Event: Nepal Earthquake
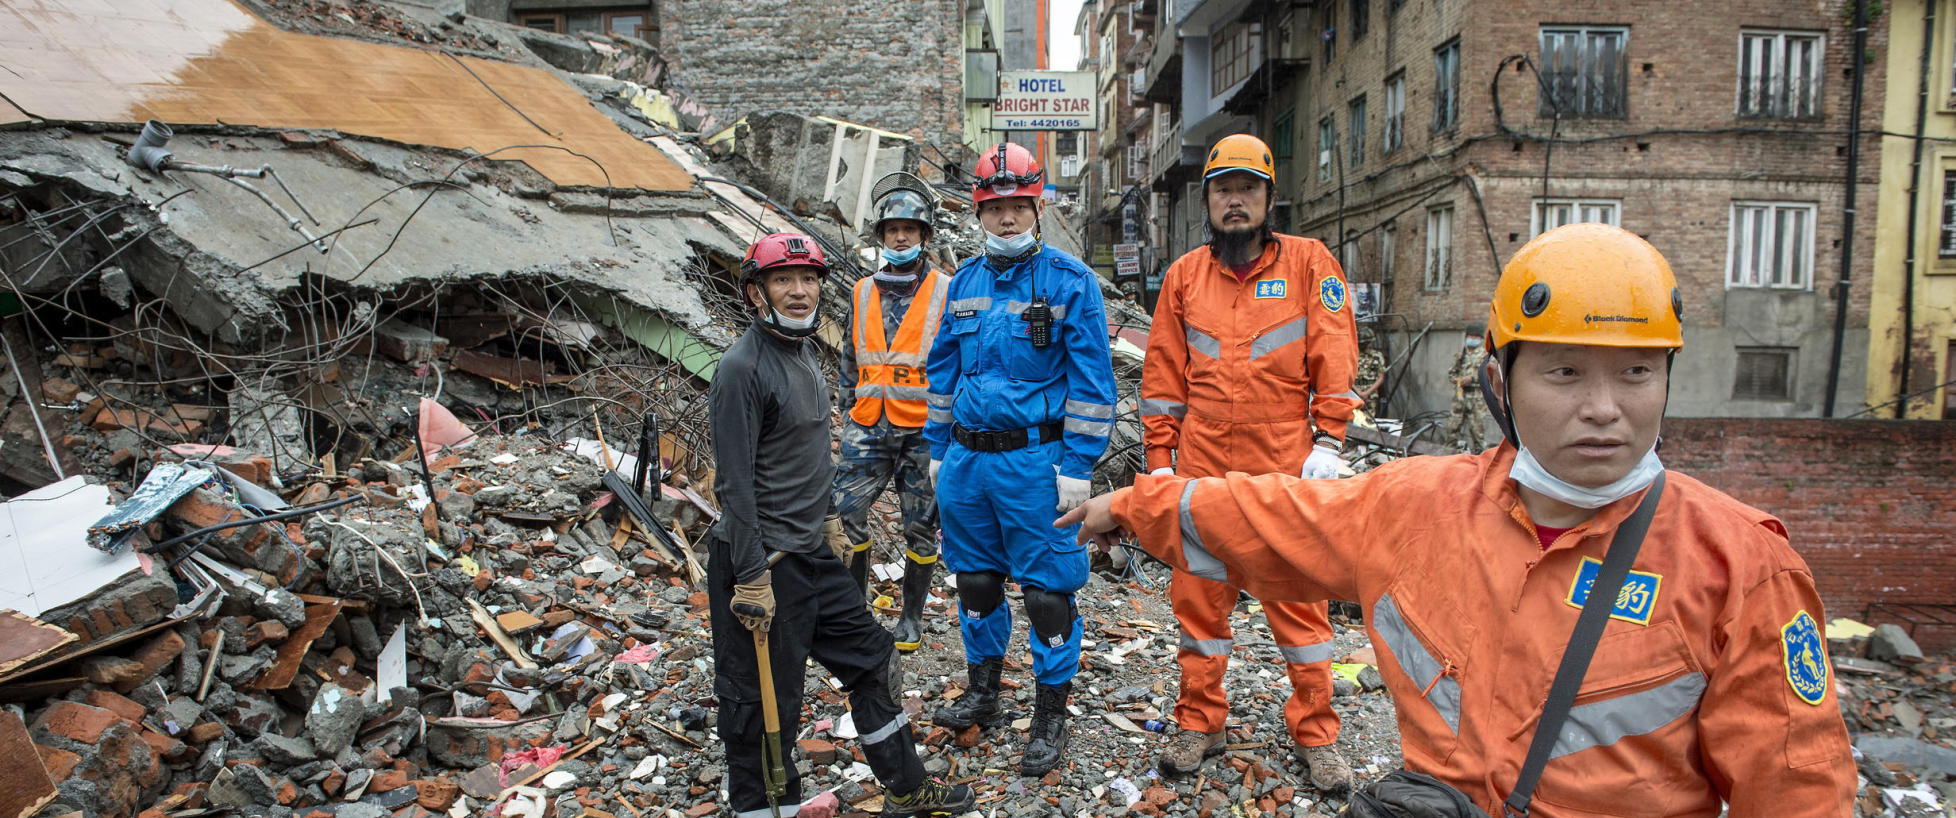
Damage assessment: damage